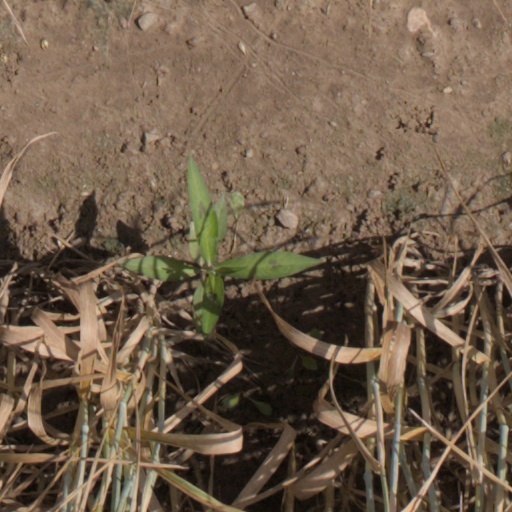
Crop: wheat